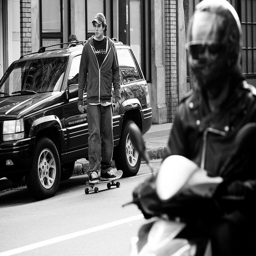
A man on a skateboard, riding in the street with a person on a motorbike in the close foreground.
a person on a skateboard in front of a car on the road
A man on a skateboard in the road by a parked car.
Black and white photograph of a man on a skateboard passing a parked car
A skateboarder skating on the road next to a parked car.